Towel Day

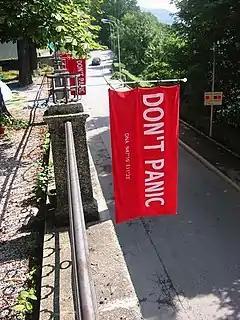
Towel Day 2005, Innsbruck, Austria, where, by his own account, Adams got the inspiration to write the "Guide"

Towel Day is celebrated every year on 25 May as a tribute to the author Douglas Adams by his fans. On this day, fans openly carry a towel with them, as described in Adams' "The Hitchhiker's Guide to the Galaxy", to demonstrate their appreciation for the books and the author. The commemoration was first held 25 May 2001, two weeks after Adams' death on 11 May.